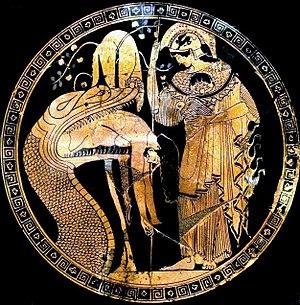
Jason régurgité par le serpent gardien de la Toison d'or (pendue sur l'arbre au centre)
Dans la mythologie grecque, les Argonautes sont un groupe de héros qui partirent d'Iolcos, l'actuelle Volos, avec Jason à bord du navire Argo pour retrouver la Toison d'or. Ils apparaissent dans de nombreuses légendes. Selon les sources, leur nombre varie, mais la tradition rapporte que l'expédition était composée de 50 hommes en plus de Jason et d'une femme. La mention la plus ancienne de l'expédition des Argonautes se trouve dans l’Odyssée, dans la bouche de Circé.
Dans la mythologie grecque, Jason est le fils d'Éson, roi d'Iolcos en Thessalie, et descendant d'Éole. Il est principalement connu pour sa quête de la Toison d'or avec les Argonautes. Il est l'un des principaux héros grecs et particulièrement vénéré à Athènes.